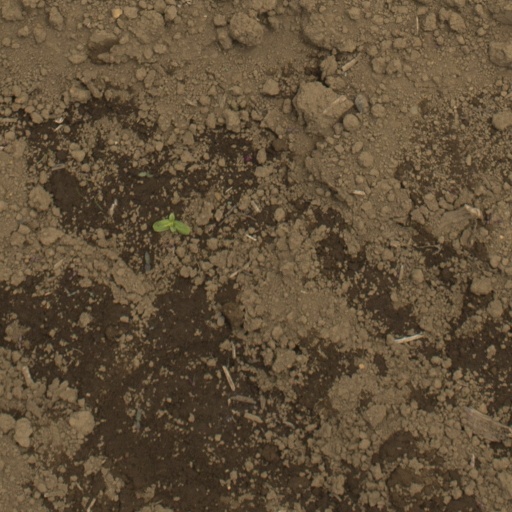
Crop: Jerusalem artichoke